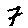
Label: 7